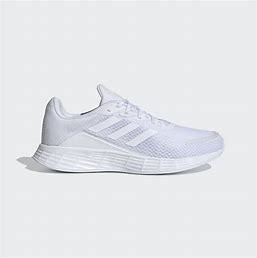
Brand: Adidas
Model: Duramo SL